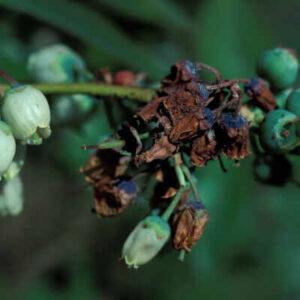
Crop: blueberry
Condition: botrytis_blight